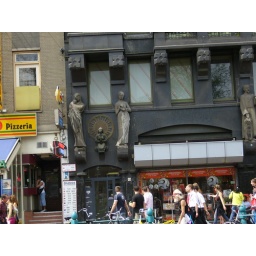
ladies by the door of the crazy building in Amsterdam on Damrak